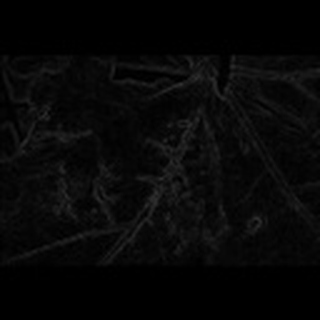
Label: cotton_bacterial_blight